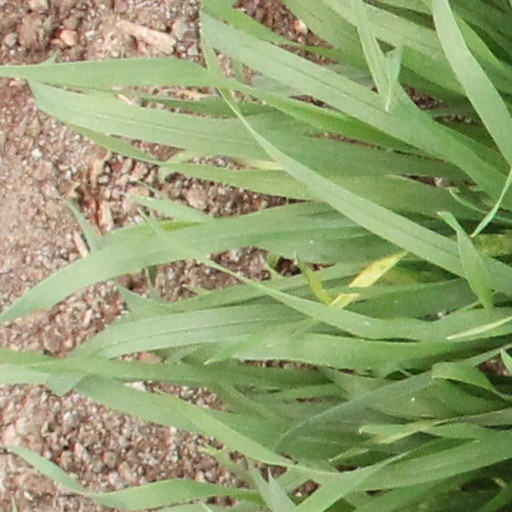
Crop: wheat